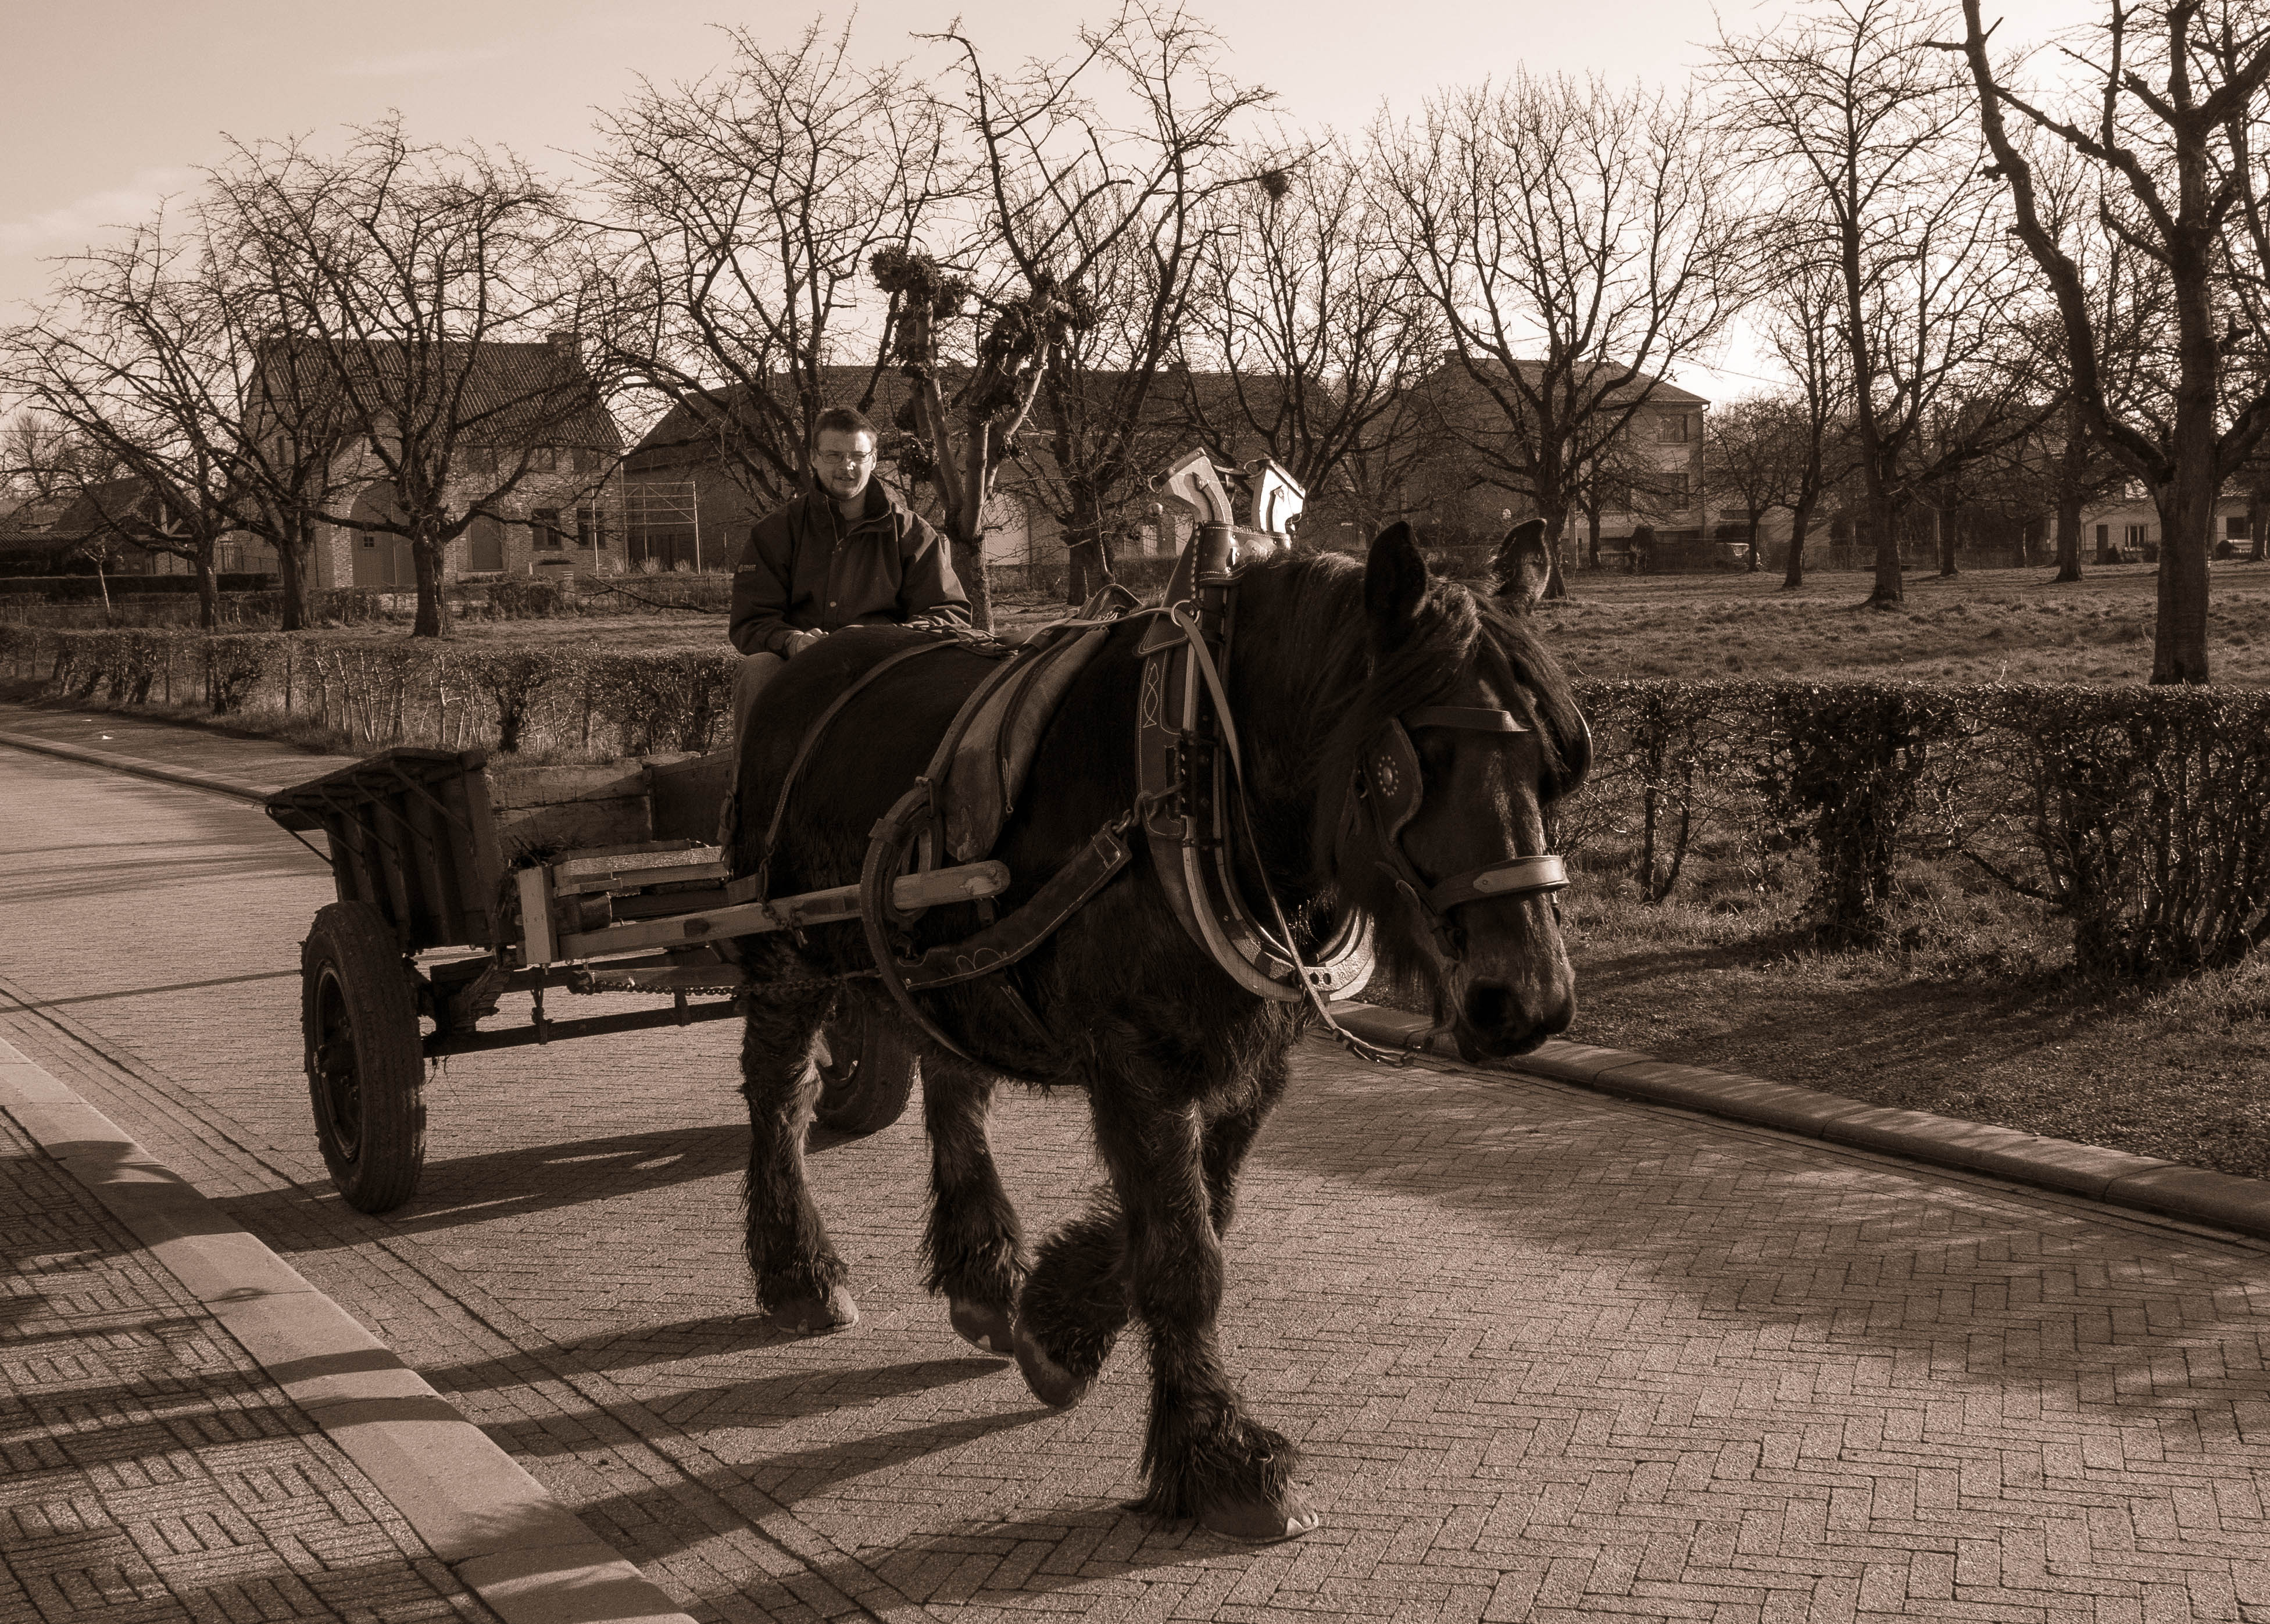
rider, transport, vehicle, horse, ancient, monochrome, bw, carriage, chariot, rural area, pack animal, horse like mammal, horse and buggy